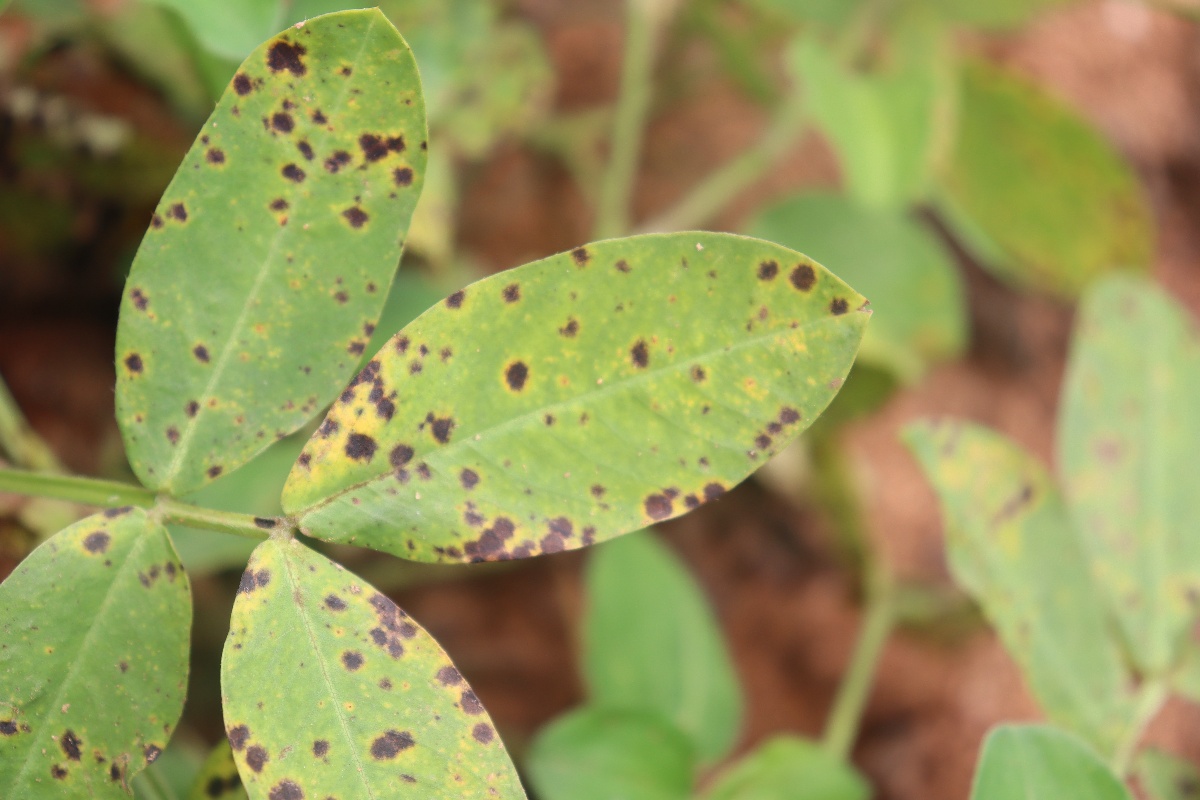
Label: late leaf spot